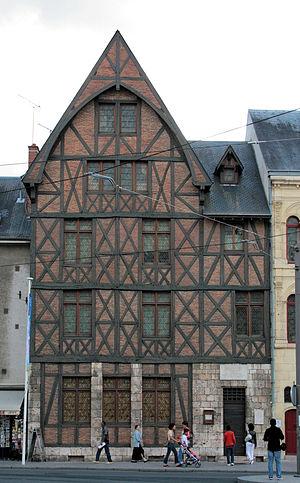
La liste des musées du Loiret présente les musées du département français du Loiret classés par commune.
La maison dite de Jeanne d'Arc à Orléans est un musée historique consacré à Jeanne d'Arc, inauguré en 1974, dans une maison de ville de style médiéval reconstituée en 1965, du centre ville d'Orléans, dans le département du Loiret en région Centre-Val de Loire.